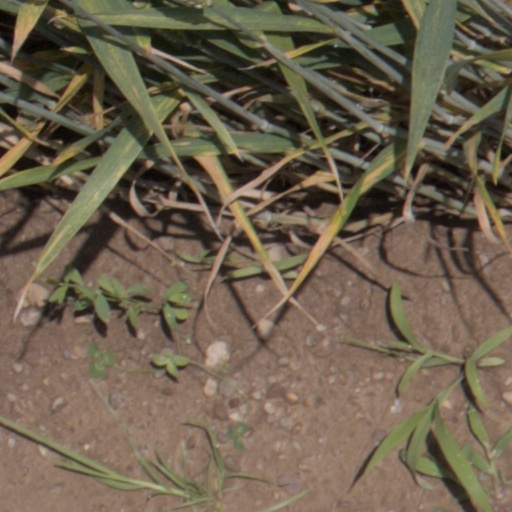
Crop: wheat